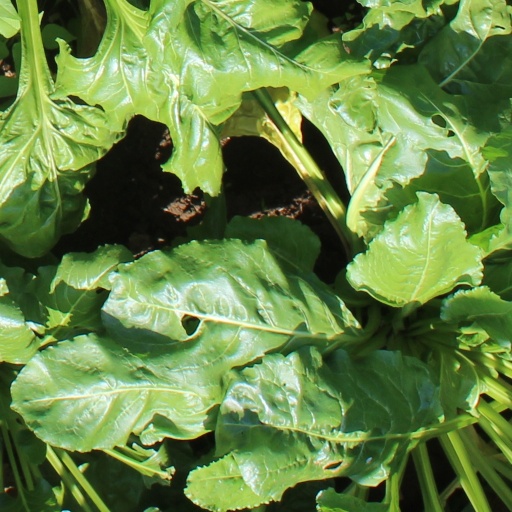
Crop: sugar beet